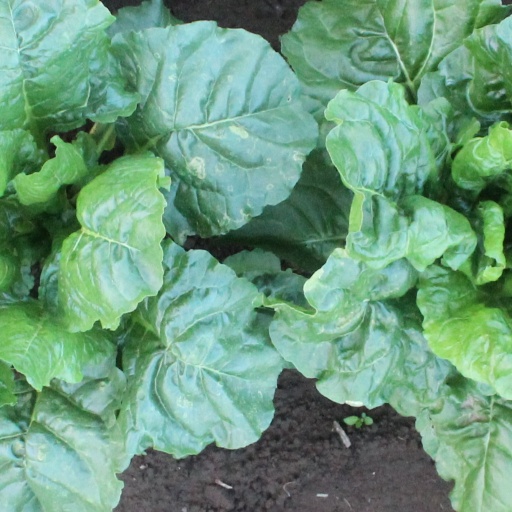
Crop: sugar beet